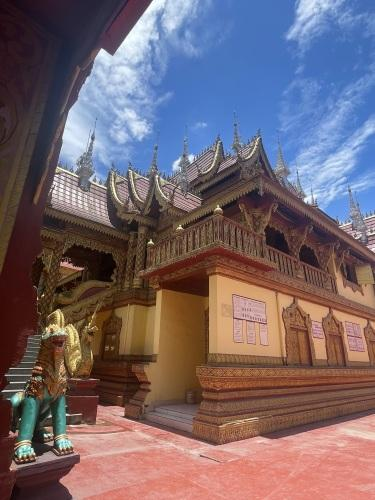
地标名称：曼斗佛寺
所在城市：西双版纳傣族自治州·景洪市